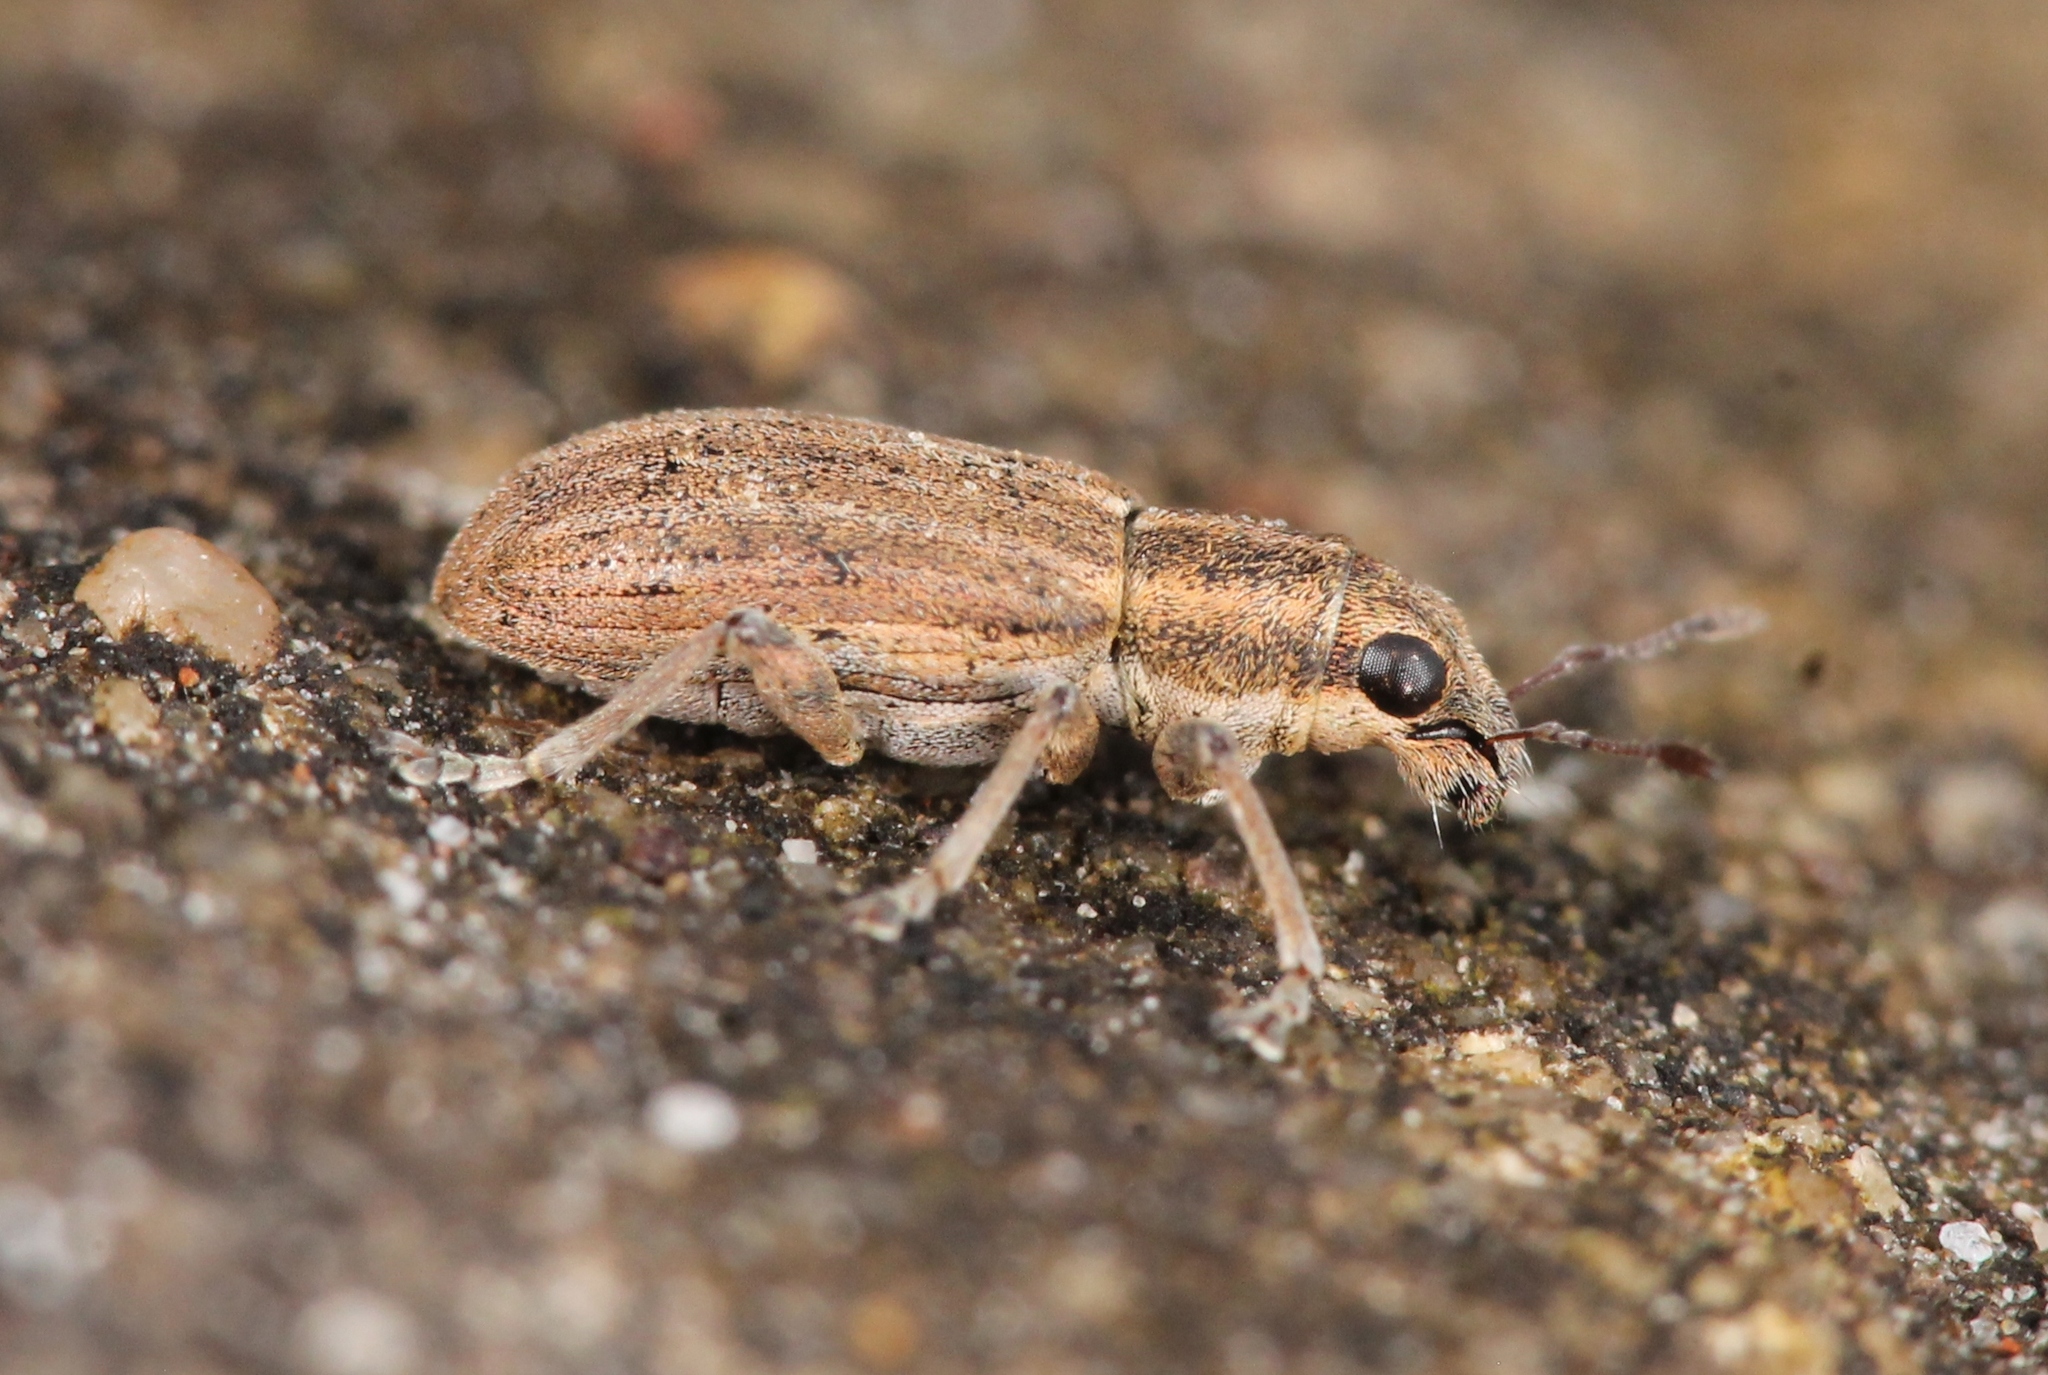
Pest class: pea_leaf_weevil